Question: How many windows in the top row?
Tambaya: Nawa ne adadin tagogi a jeren sama?
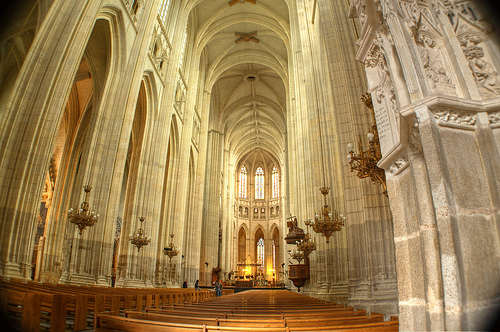
Answer: Three.
Amsa: Uku.